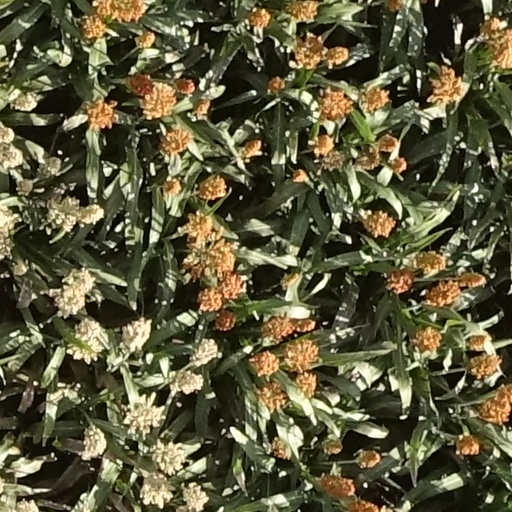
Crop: sorghum